Sega development studios

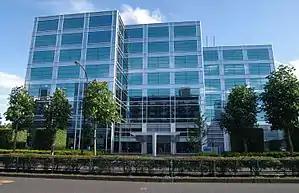
The new headquarters was completed in 1994.

On the opposite trend, Hisao Oguchi of AM3, which broke away from AM1 following AM2's success, was aiming to make games for couples, as well as aiming for a "cool" rather than otaku-like feel. AM3 developer Mie Kumagai, who later garnered attention later on as a female manager of a development department, shared this sentiment, believing "the future of arcades cannot be boys only". "Rail Chase, Jurassic Park, Jambo! Safari, Top Skater" and a variety of sports games such as "Virtua Tennis", were part of this direction. However, most of the income at arcades in Japan still came from core players rather than casuals, with AM3 scoring one of its biggest hits in the form of "". AM3 also succeeded by establishing Tetsuya Mizuguchi and Kenji Sasaki in game development at Sega on the acclaimed "Sega Rally Championship"; they had both previously made ride films for Sega's large AS-1 motion simulator, and broke off into their very own unit, AM Annex, following the popularity of Rally (a benefit similarly given to Nagoshi for "SpikeOut"). After their success with "UFO Catcher" prize games and "Tetris", Sega's next hit in the arcade market with women ultimately came in the "Print Club" photo booths, co-developed by the arcade cabinet team AM4 with Atlus. This established "purikura" in Japan.